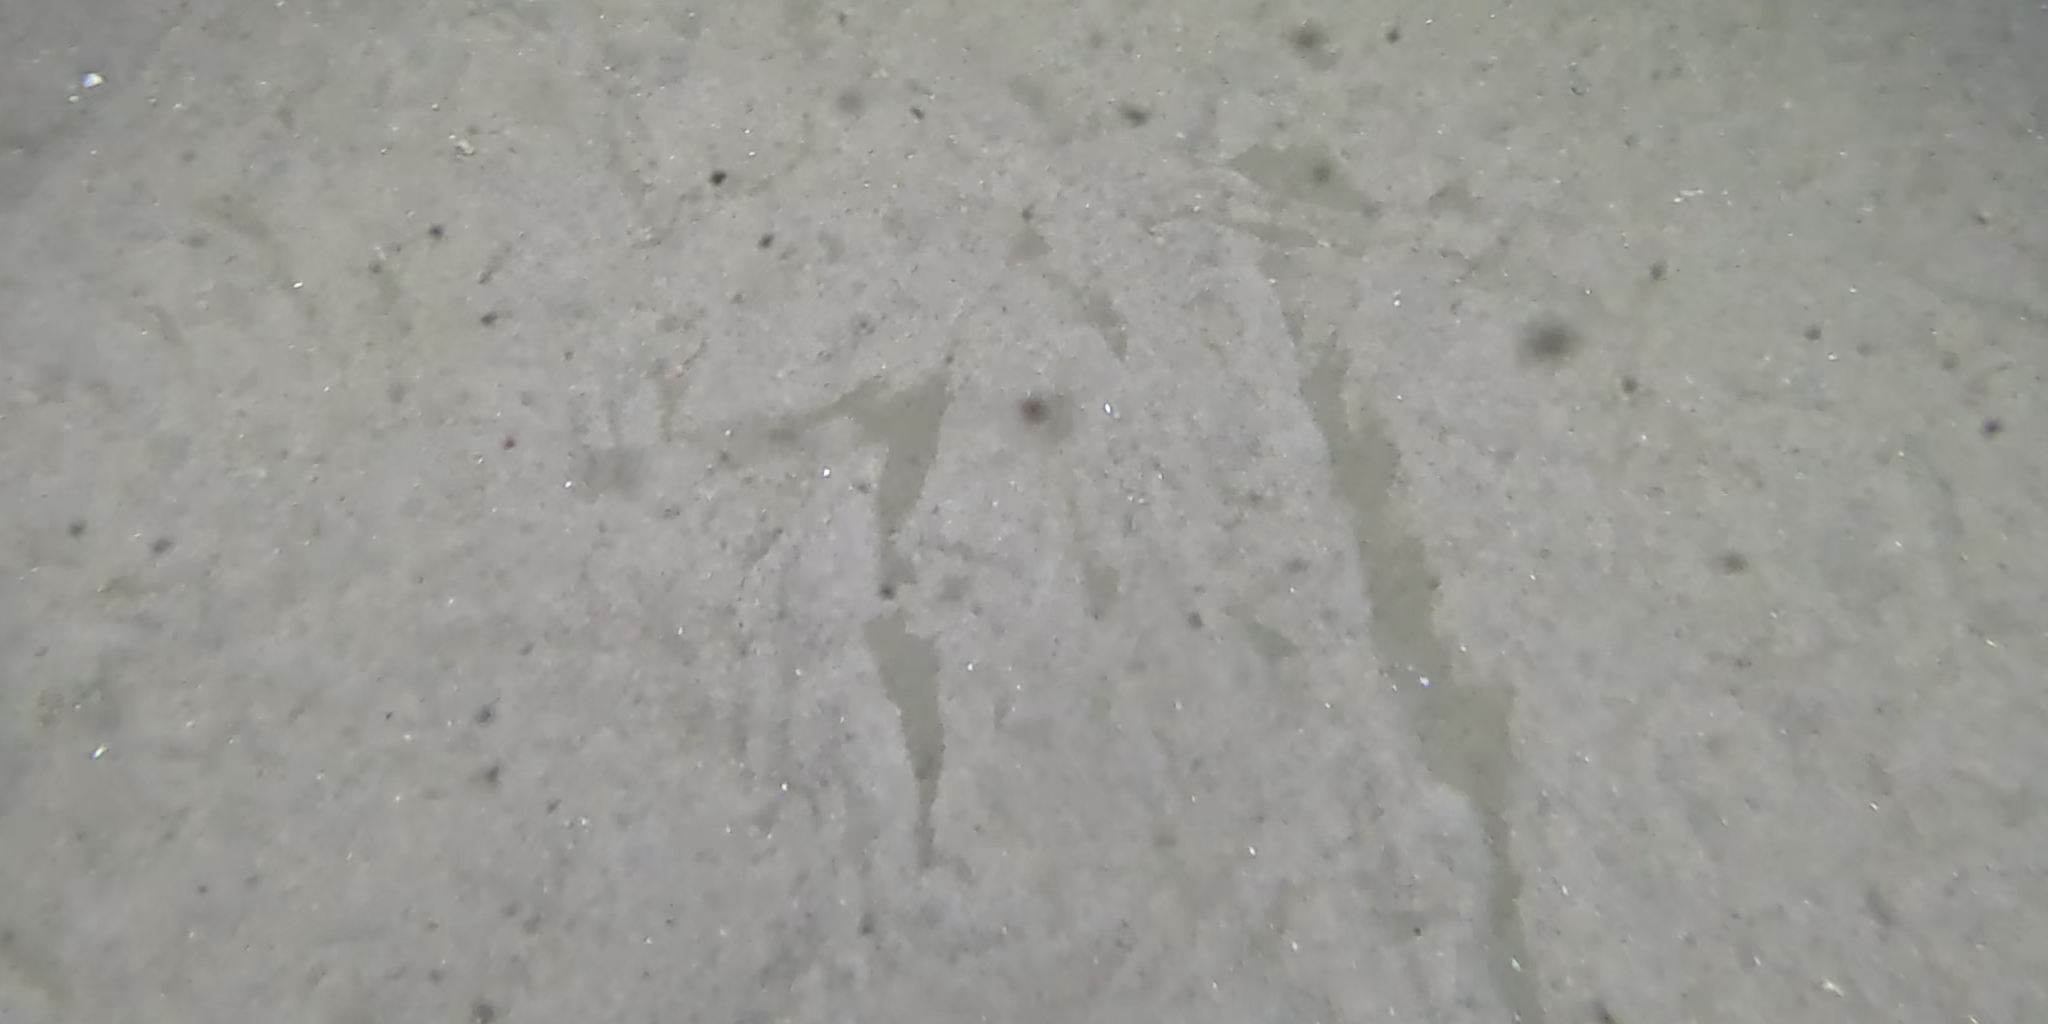
Seabed habitat: sand